Las Cruces Veterans Memorial Park

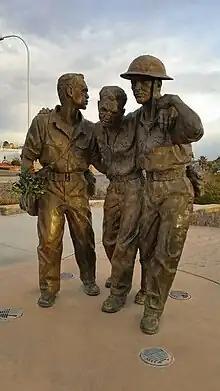
Bataan Death March Memorial

The Bataan Death March memorial, crafted by sculptor Kelley S. Hestir, features three large, bronze statues of American and Filipino soldiers supporting each other as they walk the six day march of over eighty miles to a Japanese prison camp in World War II. Surrounding the memorial are engraved footprints, representing the men who survived the march and the several who perished. As part of the memorial, the footprints themselves were placed by some of the soldiers who were forced to march across the Bataan Peninsula in 1942. The memorial was dedicated on April 13, 2002, sixty years after the lethal march that took the lives of an estimated five to ten thousand people. Following the completion of this monument, the city of Las Cruces has continued an annual tradition of executing a twenty six mile long march in the White Sands Missile Range in memory of these men represented in the memorial.